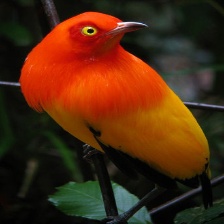
Species: FLAME BOWERBIRD
Scientific name: SERICULUS ARDENS